Describe the emotion expressed in this image:  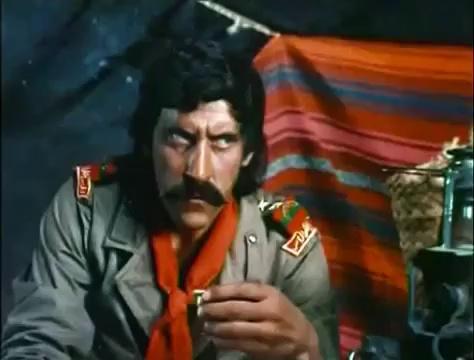
This person displays Suffering, valence and arousal with low intensity.